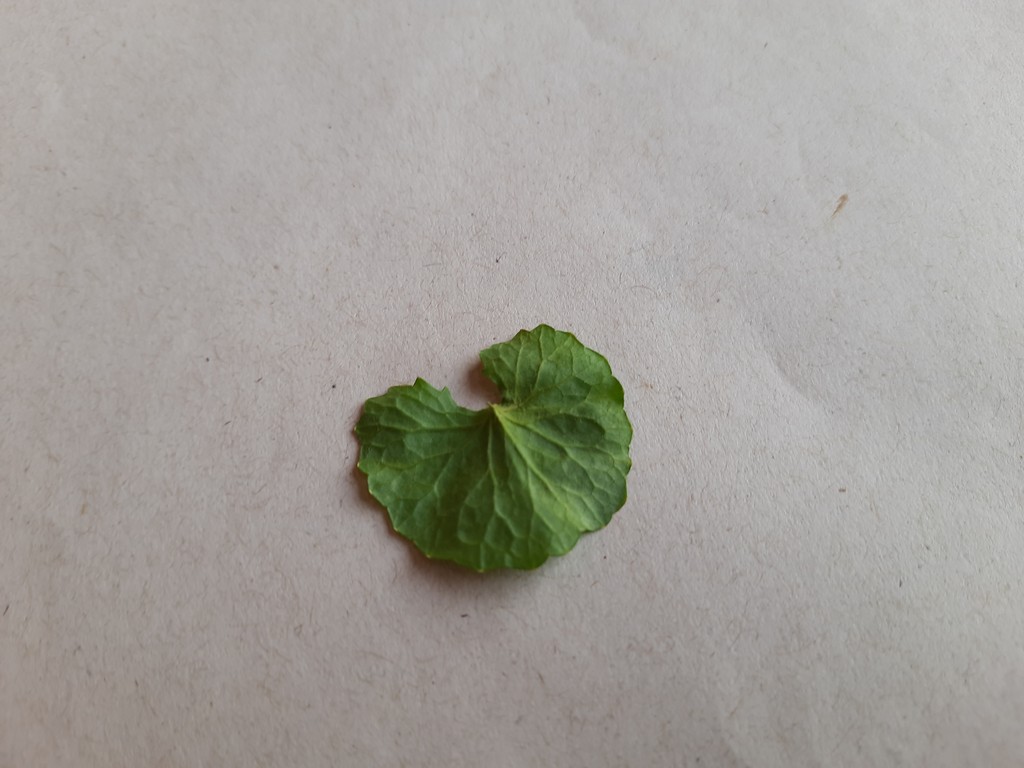
Label: Healthy